Saoussen Boudiaf

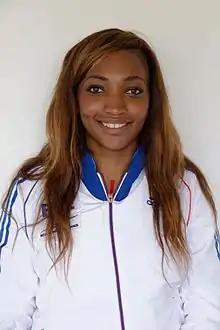
Boudiaf in 2013

Saoussen Dlindah Hilane Boudiaf (born 31 December 1993) is a sabre fencer. Born in France, she represents Algeria internationally and competed for France in the past. She won the gold medal in the women's individual sabre event at the 2022 Mediterranean Games held in Oran, Algeria.